Elephant Song (Smith novel)

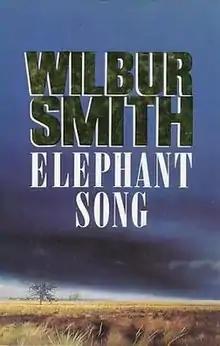
First UK edition

Elephant Song is a 1991 novel by Wilbur Smith. "Publishers Weekly" stated that the novel contained "some romance, more sex, lots of bloody fighting and international intrigues, all carried out by deftly directed larger-than-life cardboard characters, will surely please Smith's fans and other action-addicted readers."